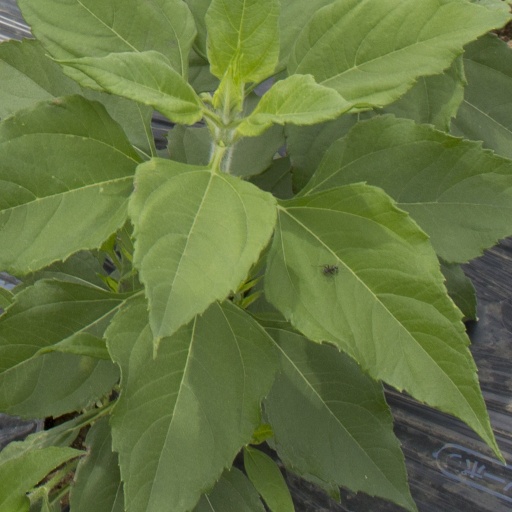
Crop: Jerusalem artichoke